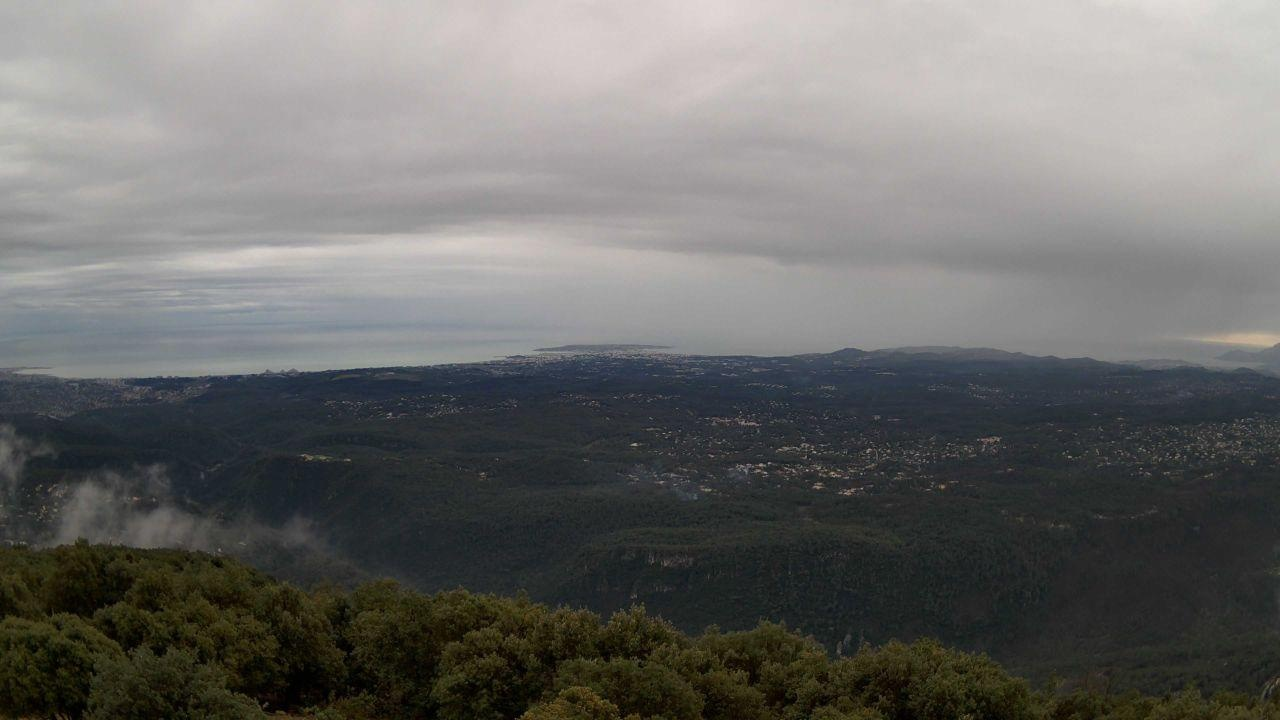
Fire: no
Smoke: yes